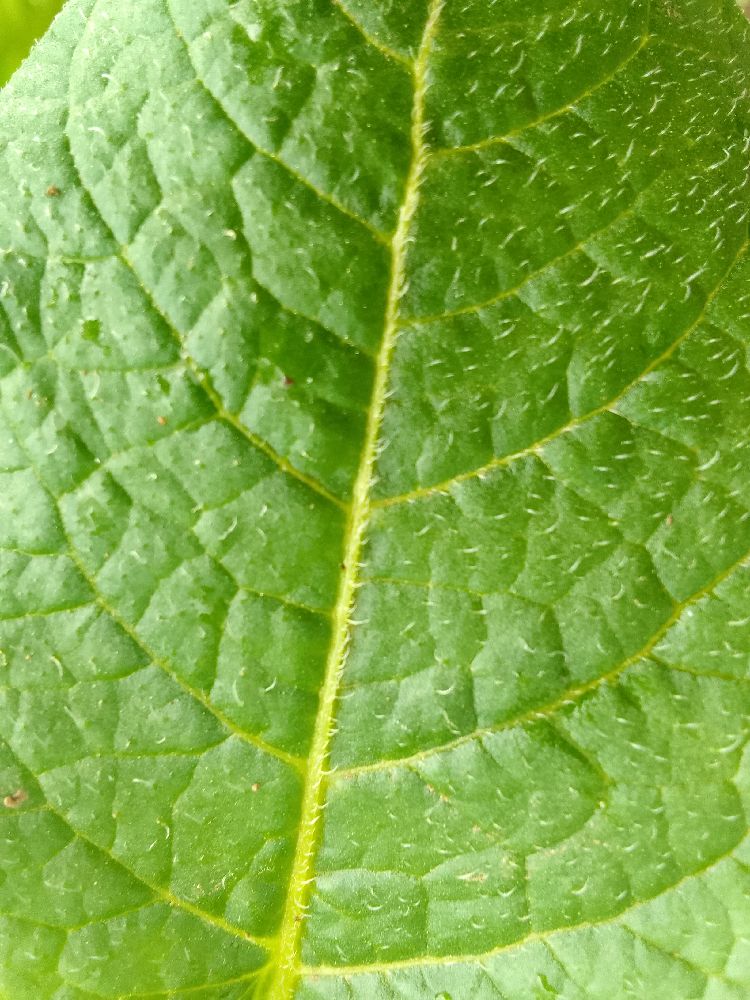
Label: Healthy